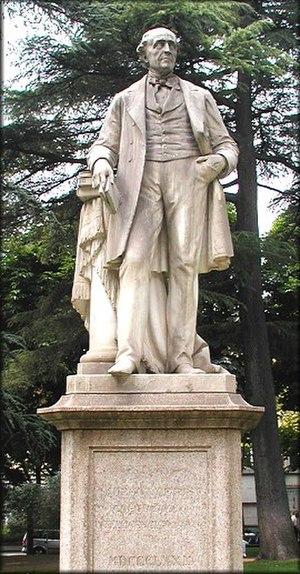
Laurent Alexis Philibert Cerise, né le 27 février 1807 à Aoste et mort le 5 octobre 1869 dans le 8ᵉ arrondissement de Paris et inhumé au cimetière du Père-Lachaise, était un médecin originaire de la Vallée d'Aoste.